Tempe, Arizona

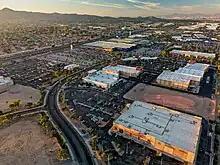
IKEA within the Emerald Center shopping mall, with South Mountain in the distance

Tempe is the headquarters and executive office of one Fortune 500 company: DriveTime. Benchmark Electronics, Carvana, GoDaddy, NortonLifeLock, First Solar, the Salt River Project, Circle K, and Fulton Homes are also headquartered in Tempe. Cold Stone Creamery was originally headquartered in Tempe and location #0001 is still in operation today at 3330 S McClintock Drive in Tempe. Tempe prides itself in assisting burgeoning businesses and has a variety of resources and programs available, such as FABRiC (Fashion and Business Resource Innovation Center) and BRiC (Business Resource and Innovation Center).